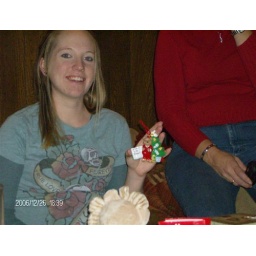
Mom to Be ornatment. Pregnant bear standing by a Christmas Tree with bottles, pacifiers and diaper pins as ornaments.